Michelangelo Fumagalli

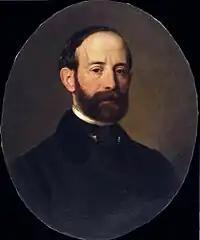
Self-portrait (1867)

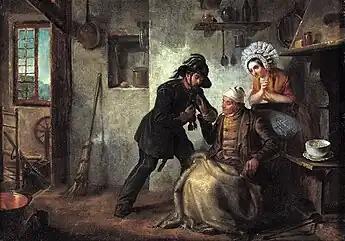
Visit from a Bersagliere

Michelangelo Fumagalli (14 April 1812, Milan – 25 January 1886, Milan) was an Italian painter; known primarily for historical and genre scenes.